Jolly Life

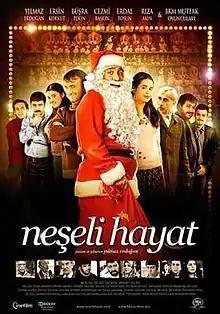
Jolly Life Theatrical Poster

Jolly Life is a 2009 Turkish comedy film, written and directed by Yılmaz Erdoğan, about a working class Turkish man who accepts a job as a Mall Santa. It was one of the highest-grossing Turkish films of 2009. The film, which went on nationwide general release across Turkey on , was screened in competition at the 29th International Istanbul Film Festival and was nominated in several categories at the 3rd Yeşilçam Awards. The cast are actors of Çok Güzel Hareketler Bunlar. Due to filming was done simultaneously for two productions, The actors have minor roles. Writer, director and star Erdoğan says that the main character is between the worlds of the Westernized upper class Turks and the working class Turks in the east of the country.